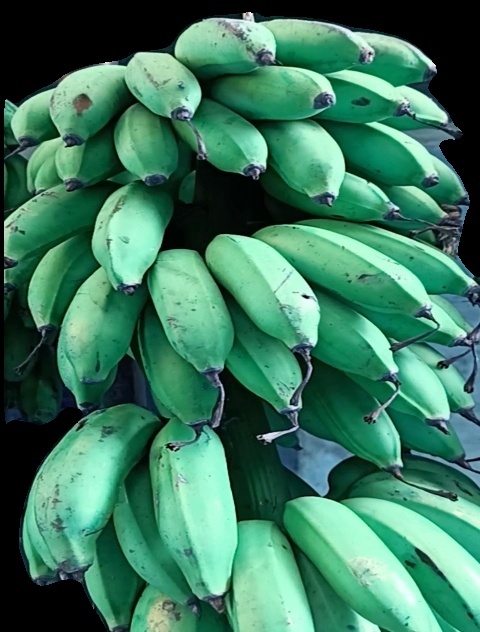
Variety: rasbale
Grade: grade2